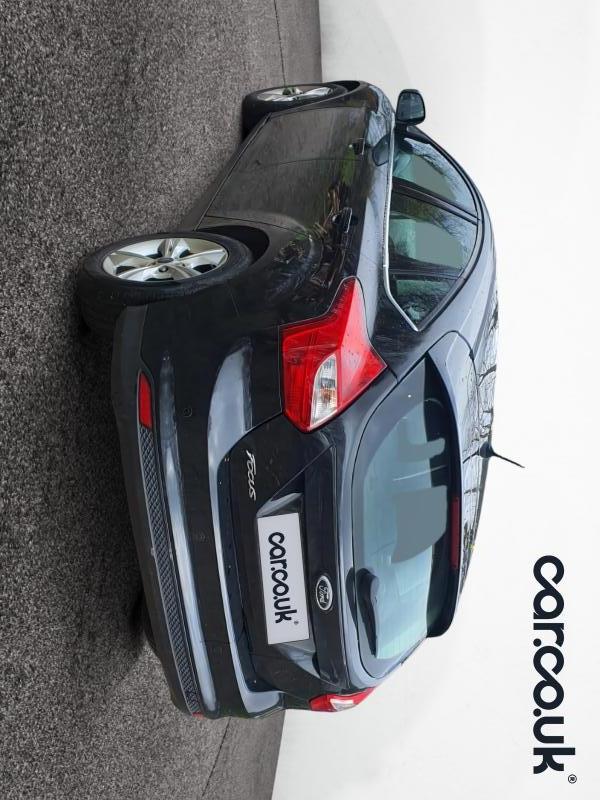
Aucun dommage détecté.
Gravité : aucun